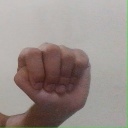
अक्षर: ठ